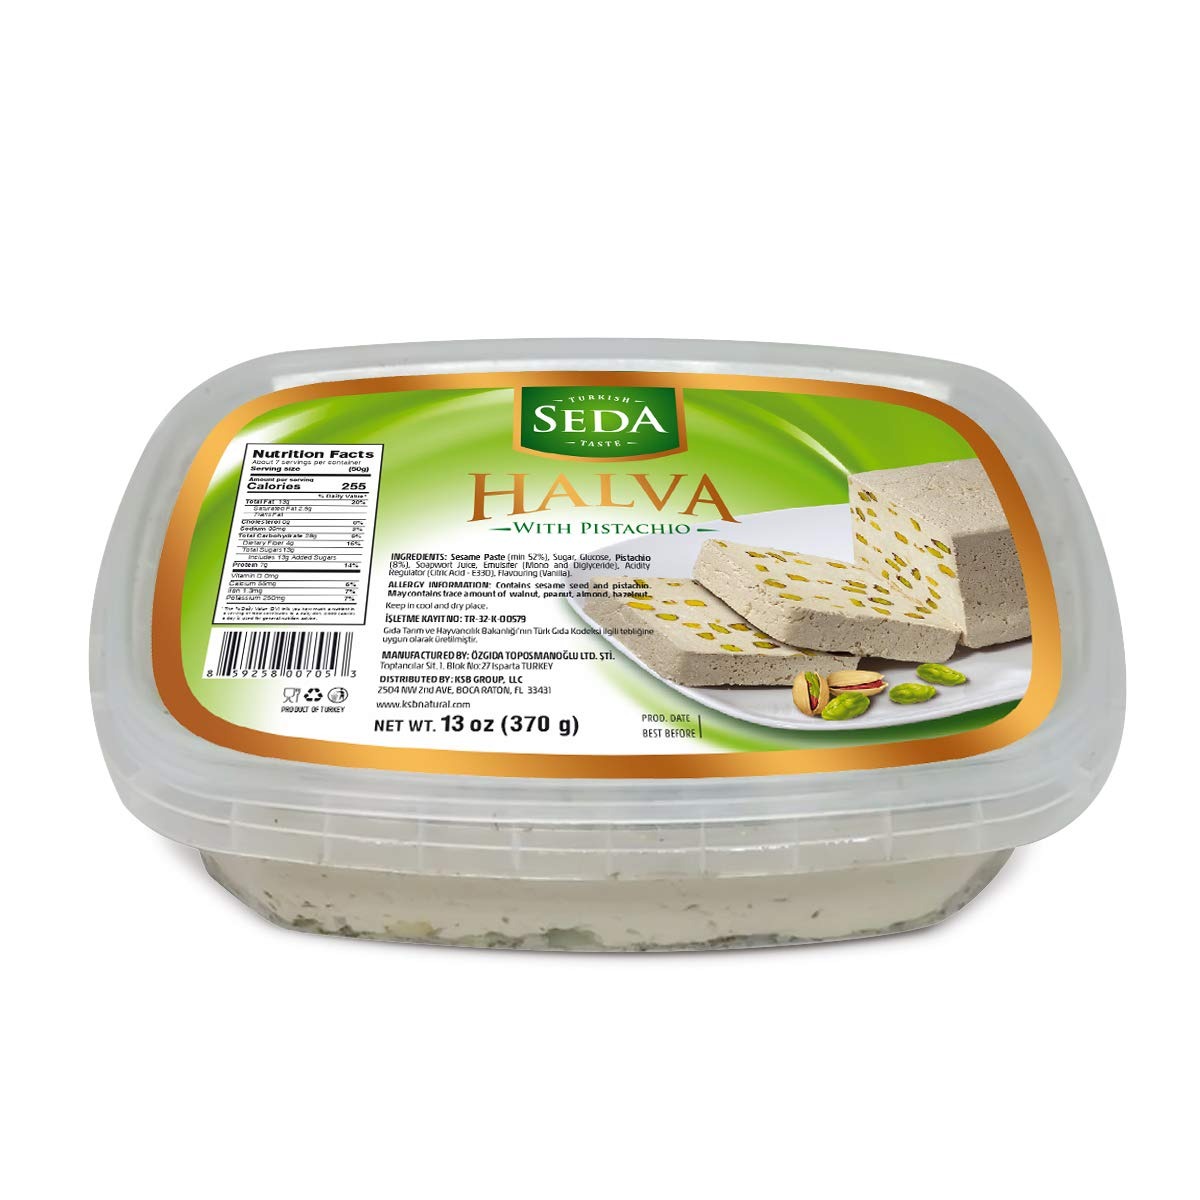
Item Name: Seda Halva with Pistachio, 13 oz
Bullet Point: Halva with 3 varieties: Plain, Marble Chocolate & with Pistachio
Value: 13.0
Unit: Ounce

Price: 15.4